USR PLUS

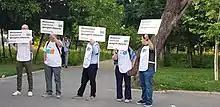
Members of the USR PLUS (then still an electoral alliance) thanking the people of Bucharest for the victory in the European Parliament elections of May 2019

On 4 April 2019, the 2020 USR-PLUS Alliance presented, during a press conference, its party platform for the European Parliament elections. The alliance's electoral offer covers four main subjects: "Justice and protection of the rights of the Romanians in the European Union", "welfare for society: health, education and anti-poverty measures", "European prosperity at home, in Romania", and "foreign and secure policy". Among the promises of the alliance are the creation of an applicable European Mechanism for Cooperation and Verification, Romania's accession to the Schengen Area and changes in education, agriculture and infrastructure. The alliance also supports the Accession of Moldova to the European Union.